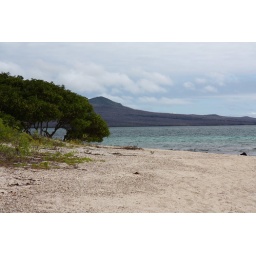
This is a red mangrove tree and they grow wild all over the Galapagos Islands.